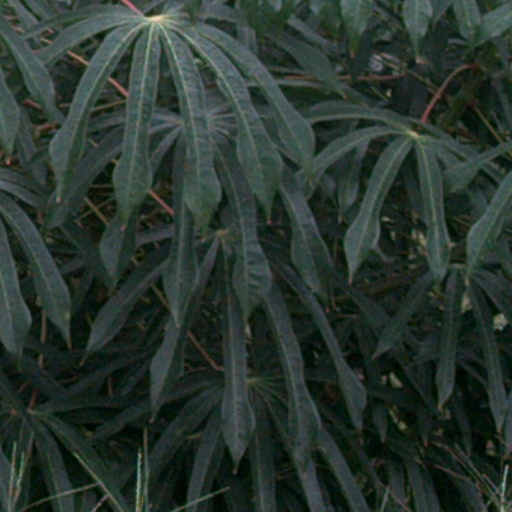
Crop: cassava